Matt Lowton

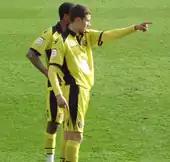
Lowton playing for Sheffield United in 2011

Lowton was born in Chesterfield, Derbyshire. He joined Sheffield United aged fifteen after a spell with Leeds United and progressed through Sheffield United's youth set up to reserve level, converting from a full-back to a central defensive role in the process. After spending a spell on loan at Sheffield FC in 2008, in January 2009, Lowton went out on loan to Sheffield United's Hungarian sister club Ferencváros, along with fellow reserve player Sam Wedgbury, to get first-team experience. He made his debut in the Hungarian League Cup the next month, making twenty appearances for the club.